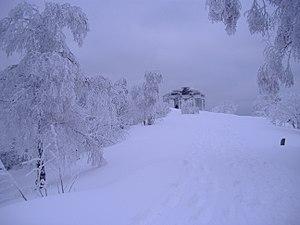
L'histoire du massif des Vosges est européenne tant par sa situation géographique aux confins de plusieurs royaumes et duchés que par les dynasties qui s'y sont implantées de manière plus ou moins durable. Avant le rattachement à la France de l'Alsace à partir de 1648, de la Franche-Comté en 1678, puis de la Lorraine en 1766, le massif vosgien a connu deux périodes où il était situé dans une seule et même entité politique ou administrative : l'empire romain et la Lotharingie. En conséquence, son histoire est marquée par l'éclatement territorial ou Kleinstaaterei caractéristique du Saint-Empire romain germanique dans lequel la montagne vosgienne sur son versant occidental aura vécu presque jusqu'à sa fin officiel en 1806, soit 40 ans seulement après le rattachement du duché lorrain au royaume de France.